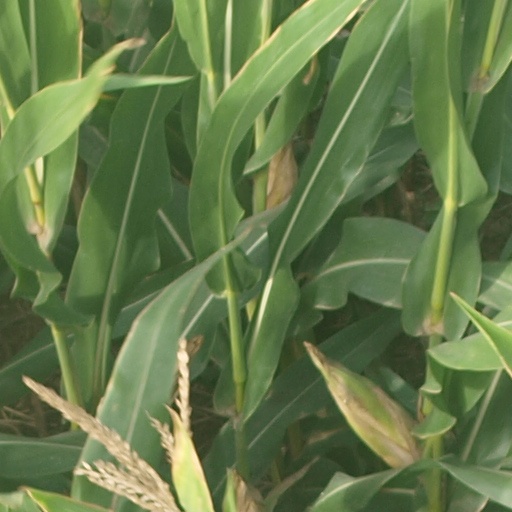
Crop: maize; corn